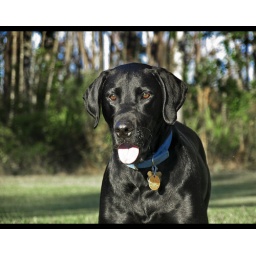
My dog Buster doing what he loves most, hanging out running around in the yard.